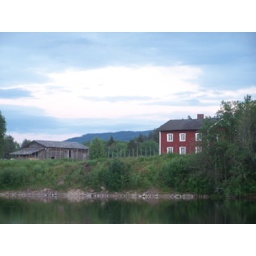
Typical house by the river